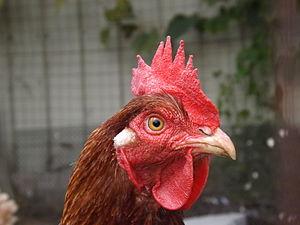
Détail de la tète d'une poule
Gallus gallus domesticus, en français la Poule domestique, le coq domestique, est une sous-espèce de l'ordre des Galliformes. Cet oiseau, principalement issu de la domestication d'une espèce sauvage particulière, est élevé à la fois pour sa chair, pour ses œufs, pour le combat, pour le chant, parfois pour ses plumes et plus rarement encore pour sa crête. En 2018, de nombreuses races issues de la sélection opérée par les paysans au fil des siècles ont disparu. Il s'agit de l'espèce d'oiseaux dont la population est la plus importante.